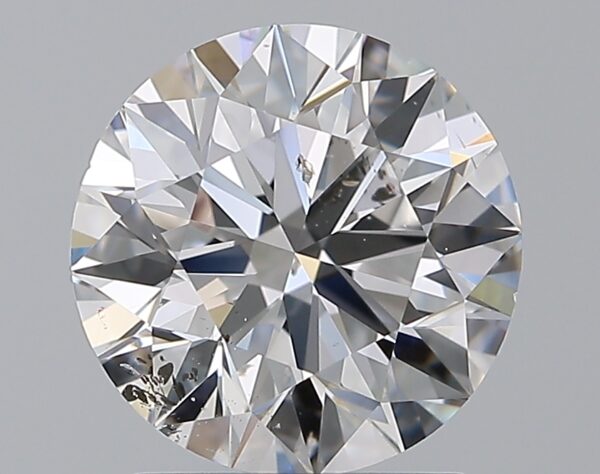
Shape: round
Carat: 2
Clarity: SI2
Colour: D
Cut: EX
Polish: EX
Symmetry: EX
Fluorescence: N
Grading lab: GIA
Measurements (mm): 8 x 8.06 x 5.03